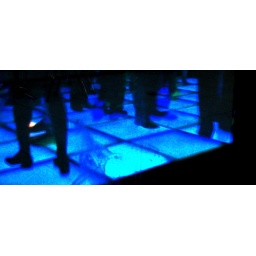
nice reflection spoiled by dirty window